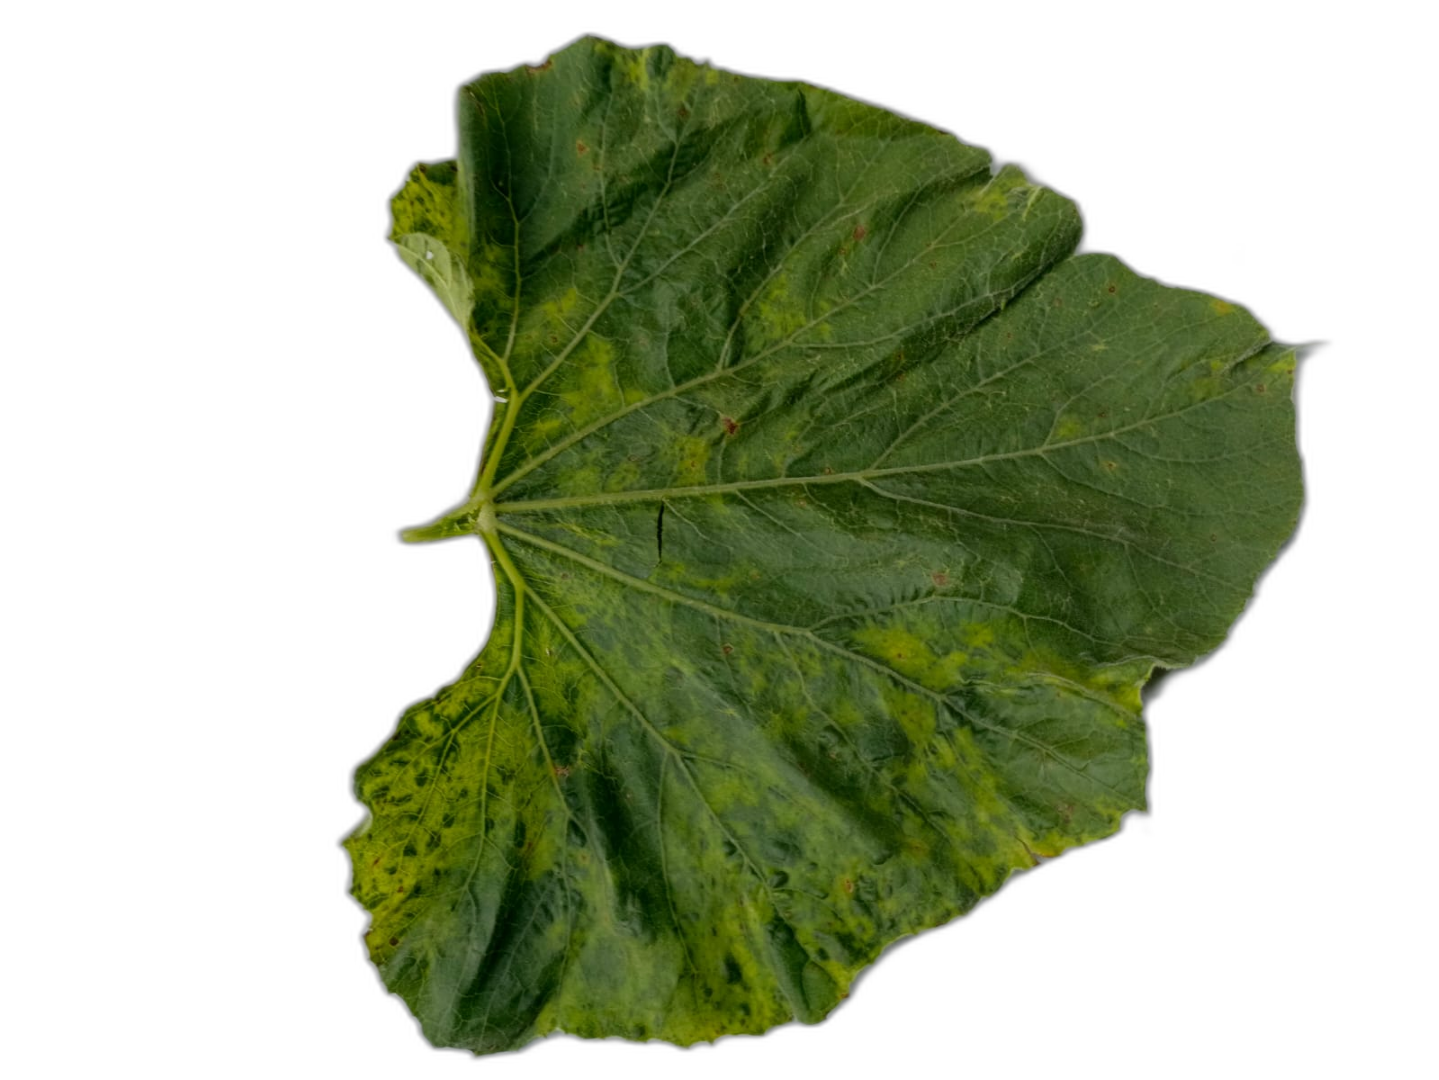
Crop: Bottle Gourd
Label: Mosaic_Virus